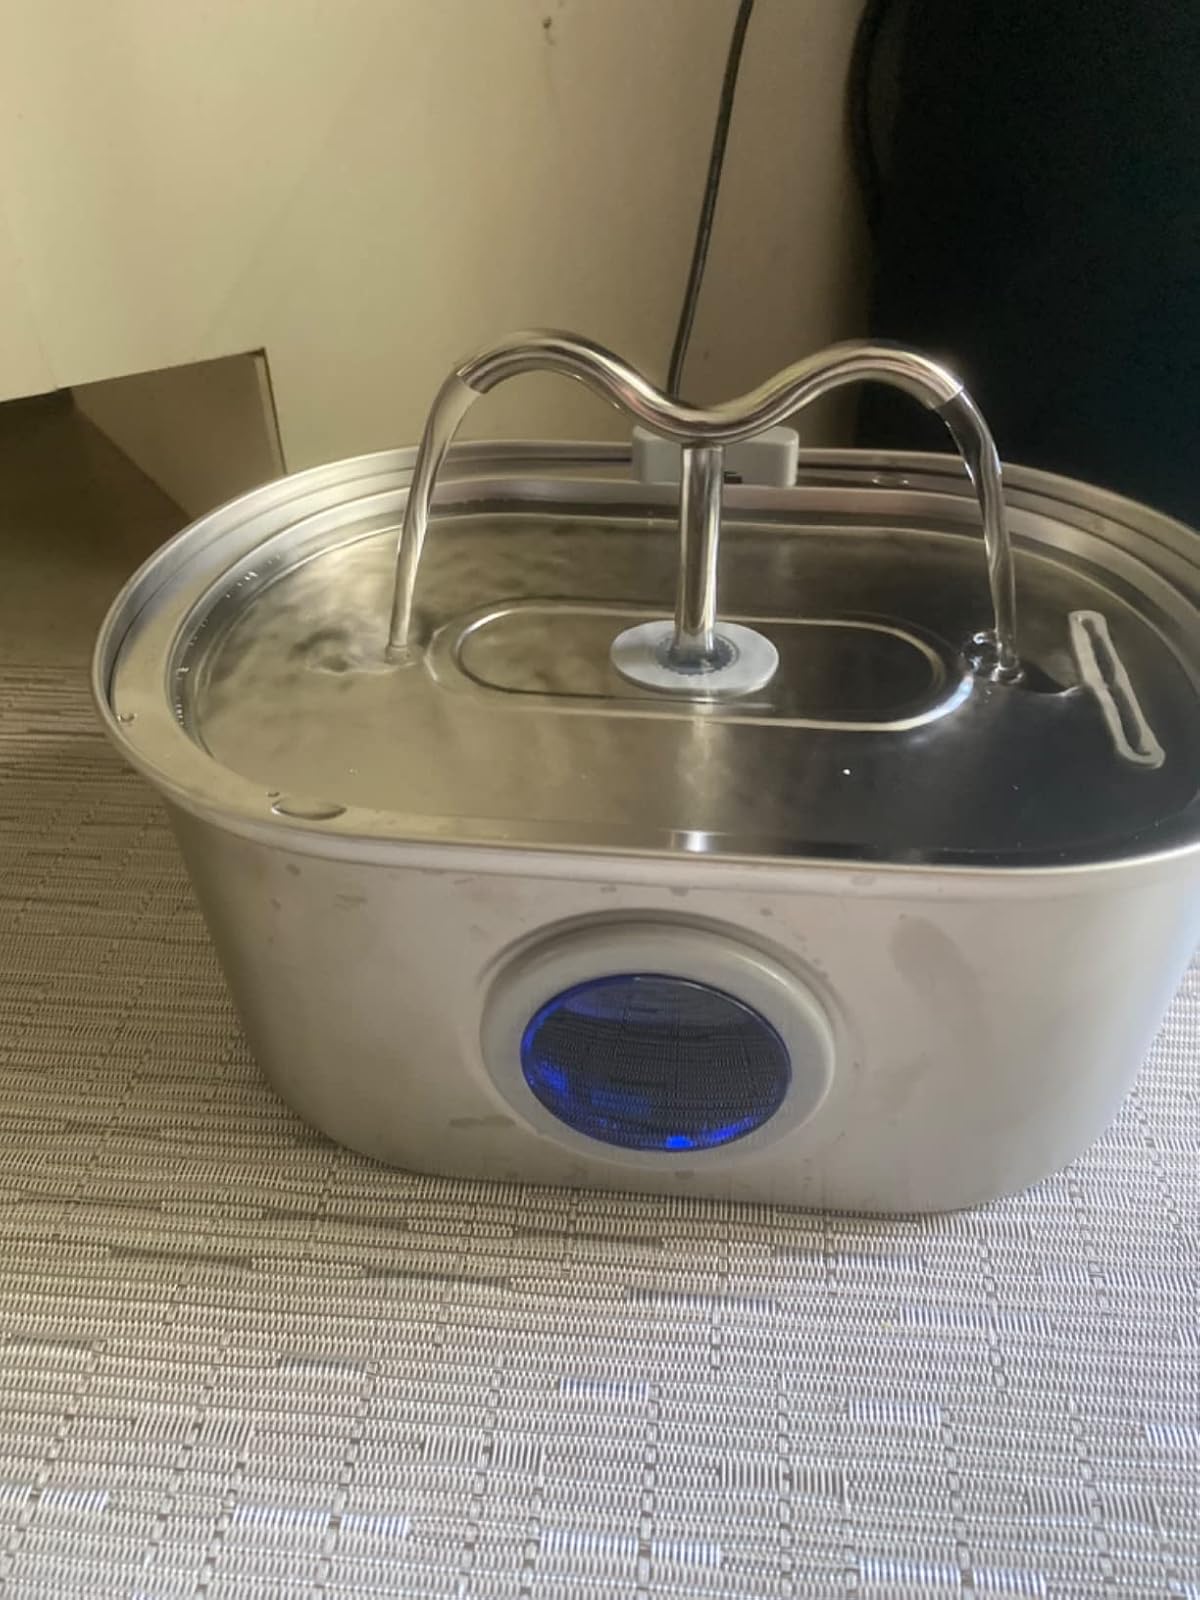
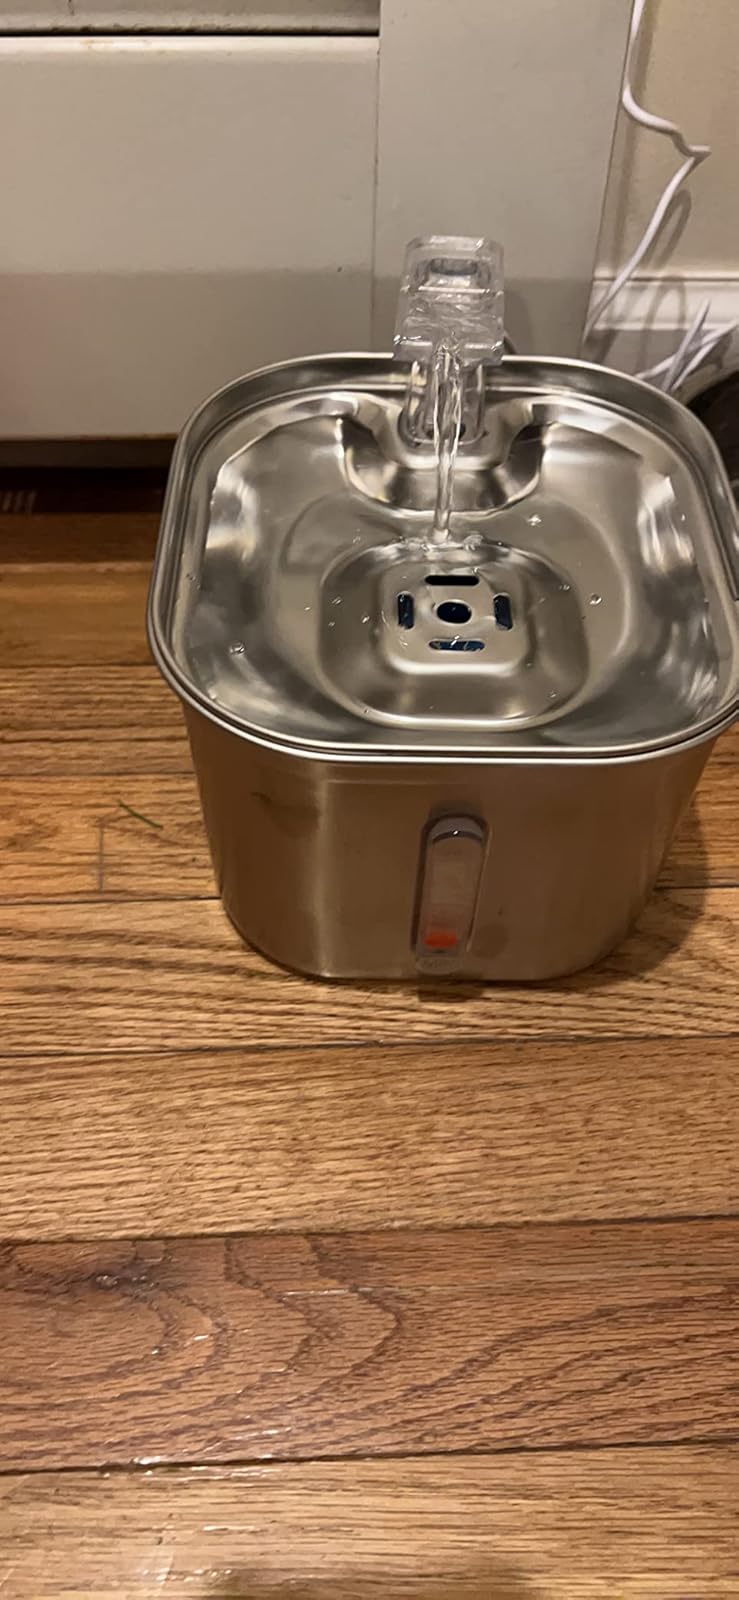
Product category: items_bowl
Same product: no